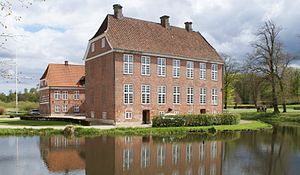
Gram Slot / Galleri
Gram Slot set fra Nordvest
Gram Slot i Gram i Haderslev Kommune, Gram Sogn, Frøs Herred, er et tidligere kongeslot, hvis historie går tilbage til 1232, hvor det nævnes i Kong Valdemar Sejrs Jordebog, hvor den hørte under kronen. Det var dengang en borg, der lå ca. 3 km nordvest for det nuværende slot. I 1314 tilhørte det hertug Erik 2. af Sønderjyllands slægt. Det vides ikke, hvor hovedbygningen lå på det tidspunkt, men der er flere voldsteder i omegnen.